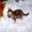
Label: cat